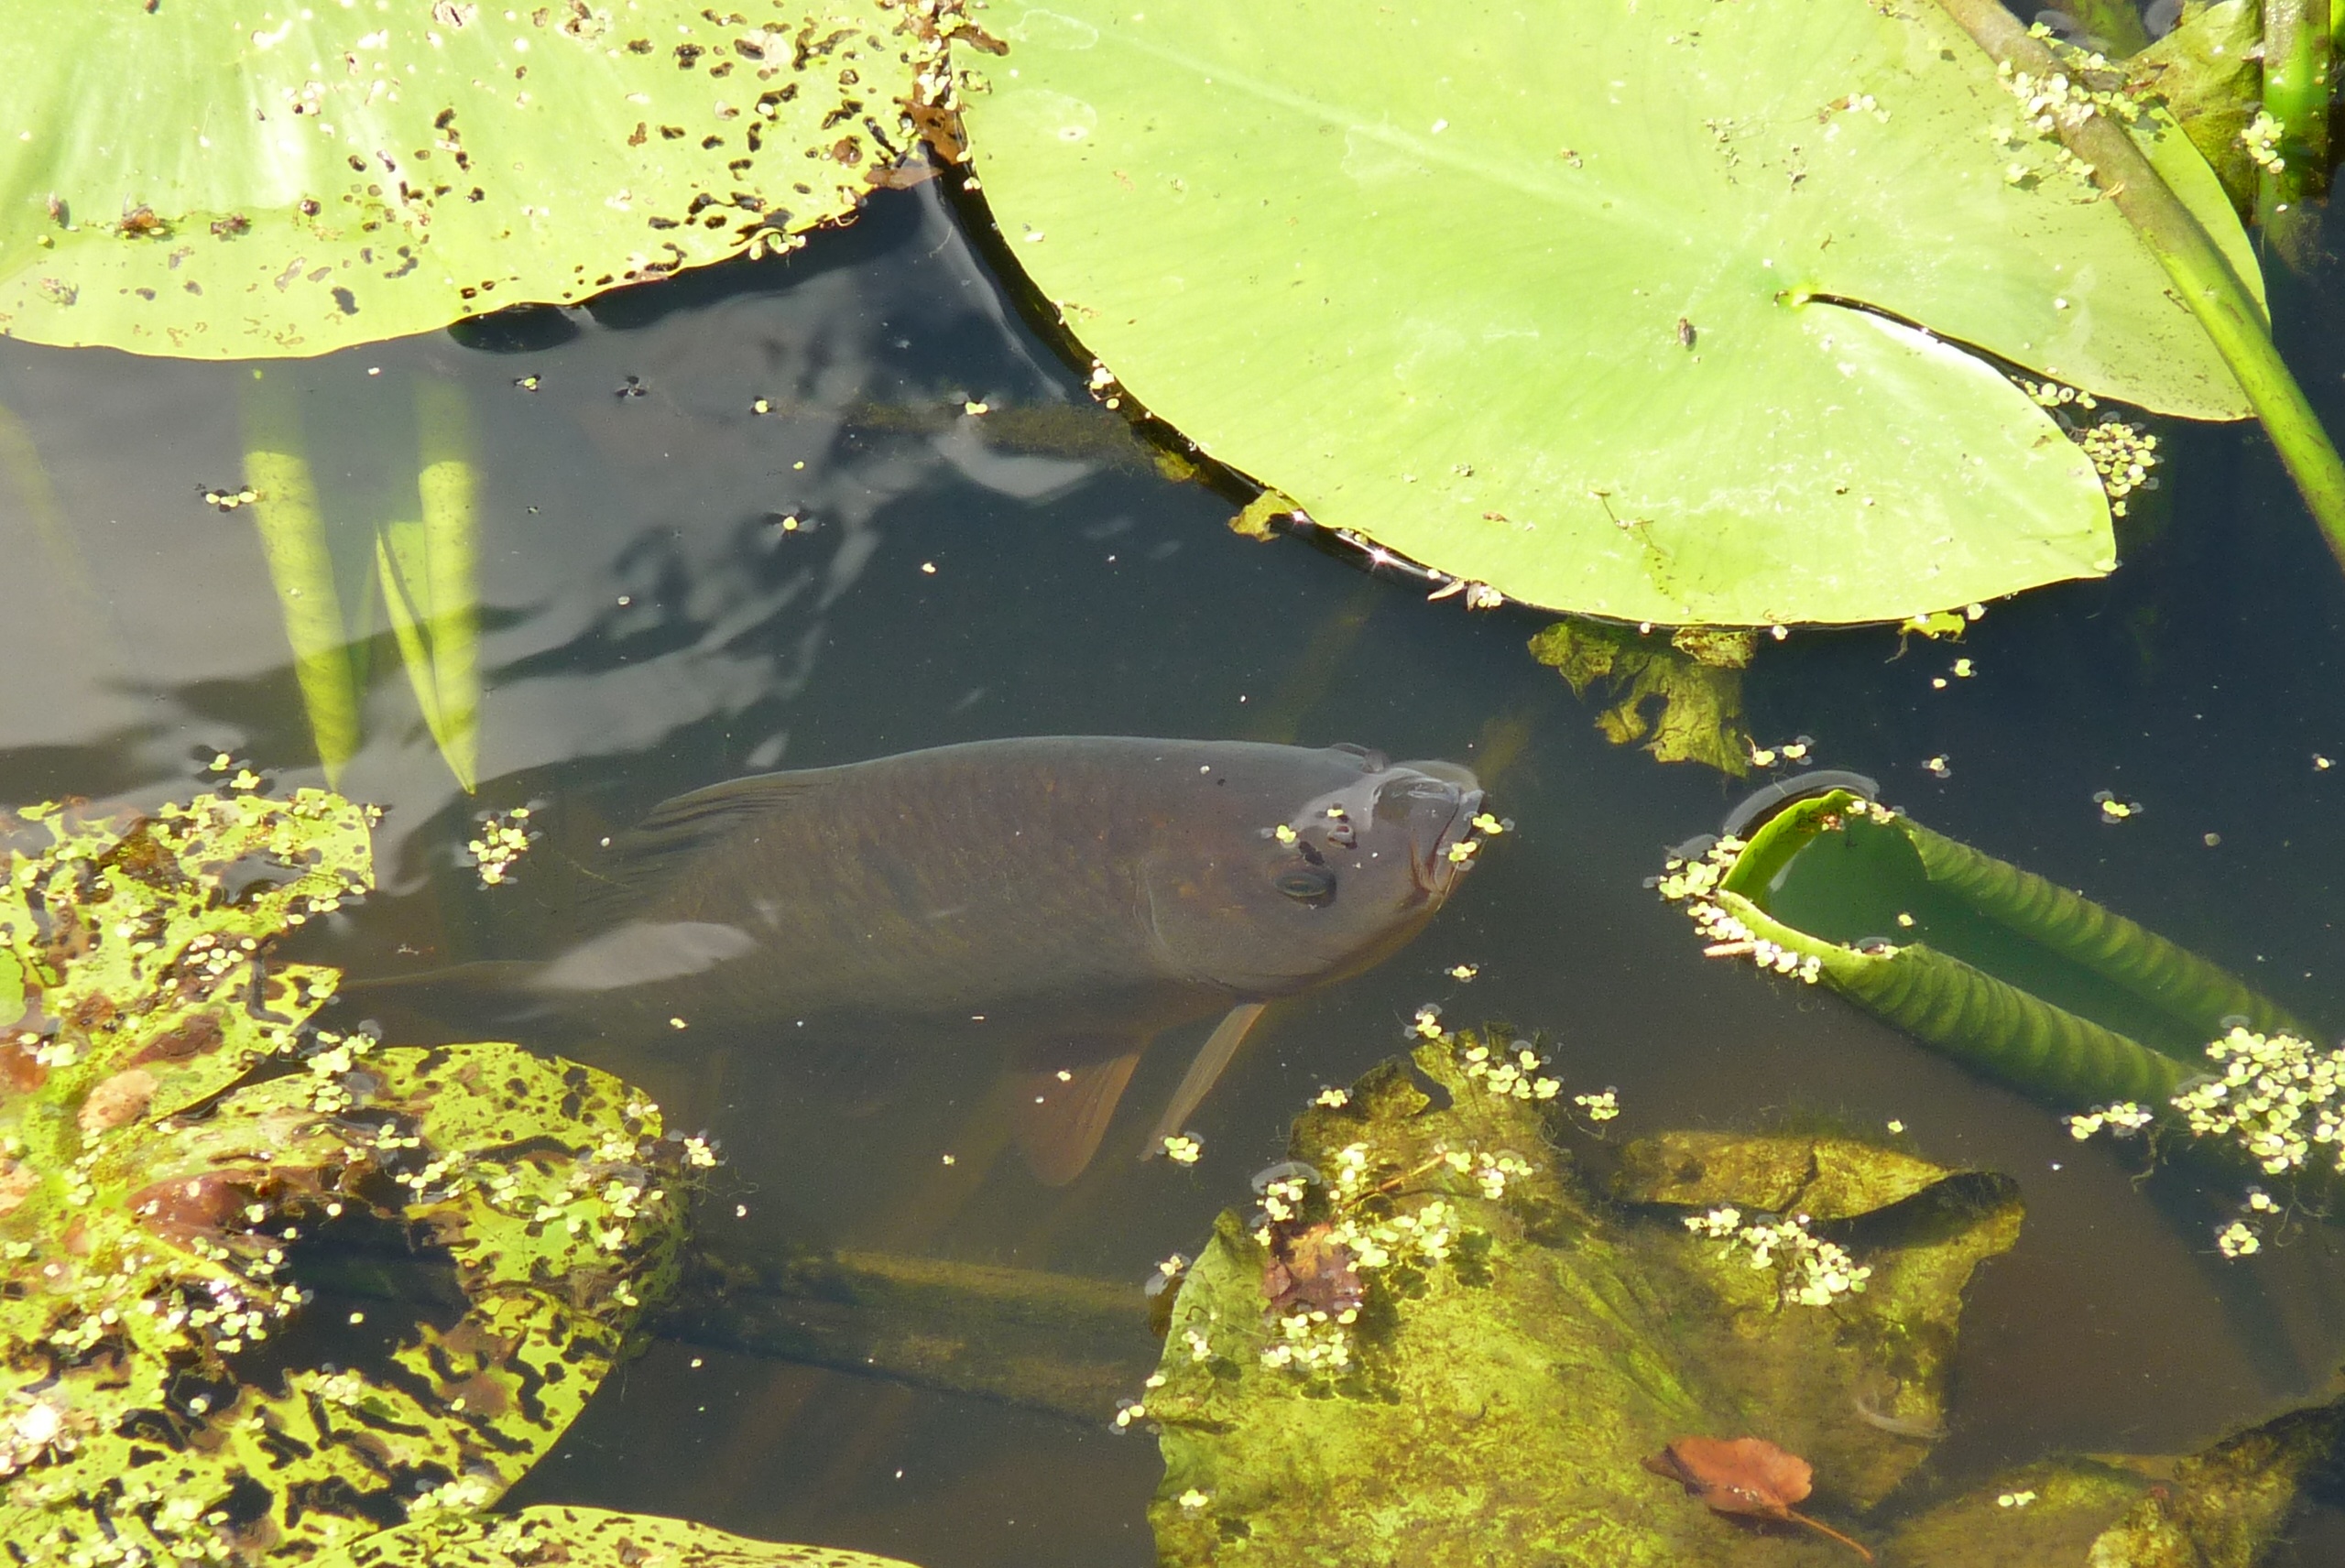
water, nature, leaf, pond, biology, amphibian, fish, fauna, aquarium, marine biology